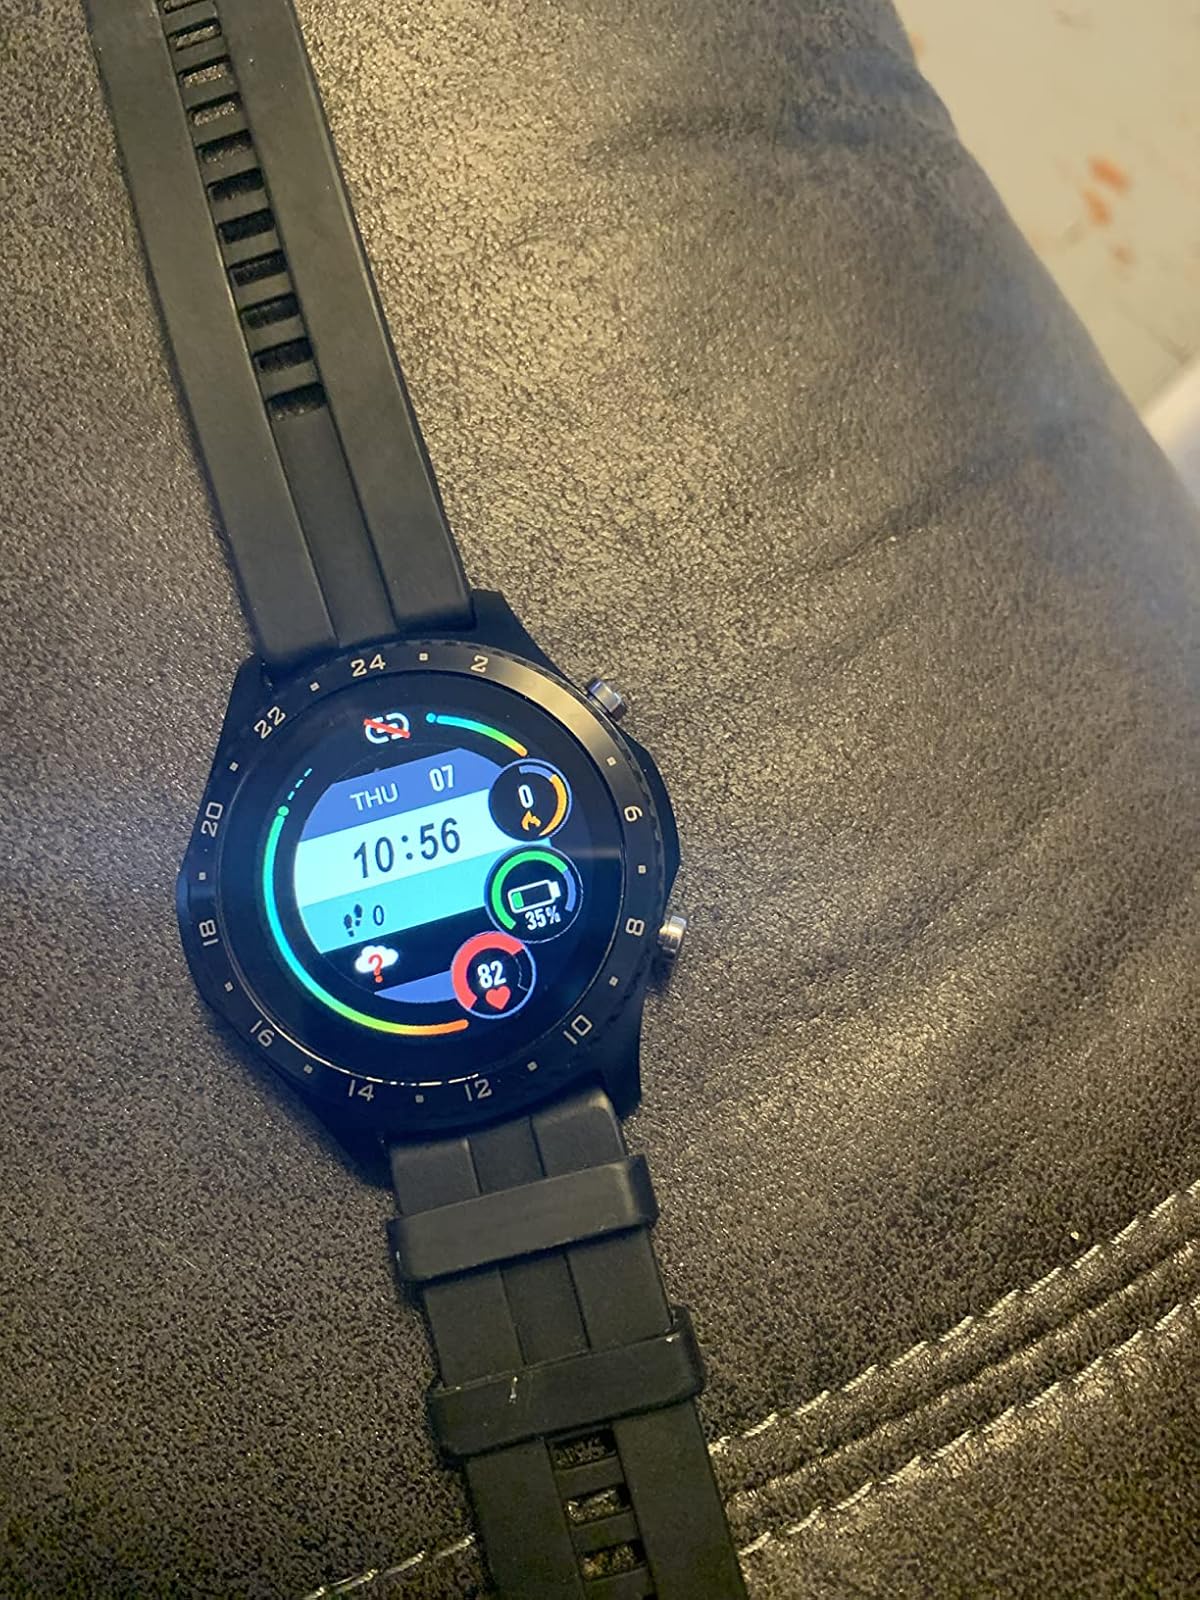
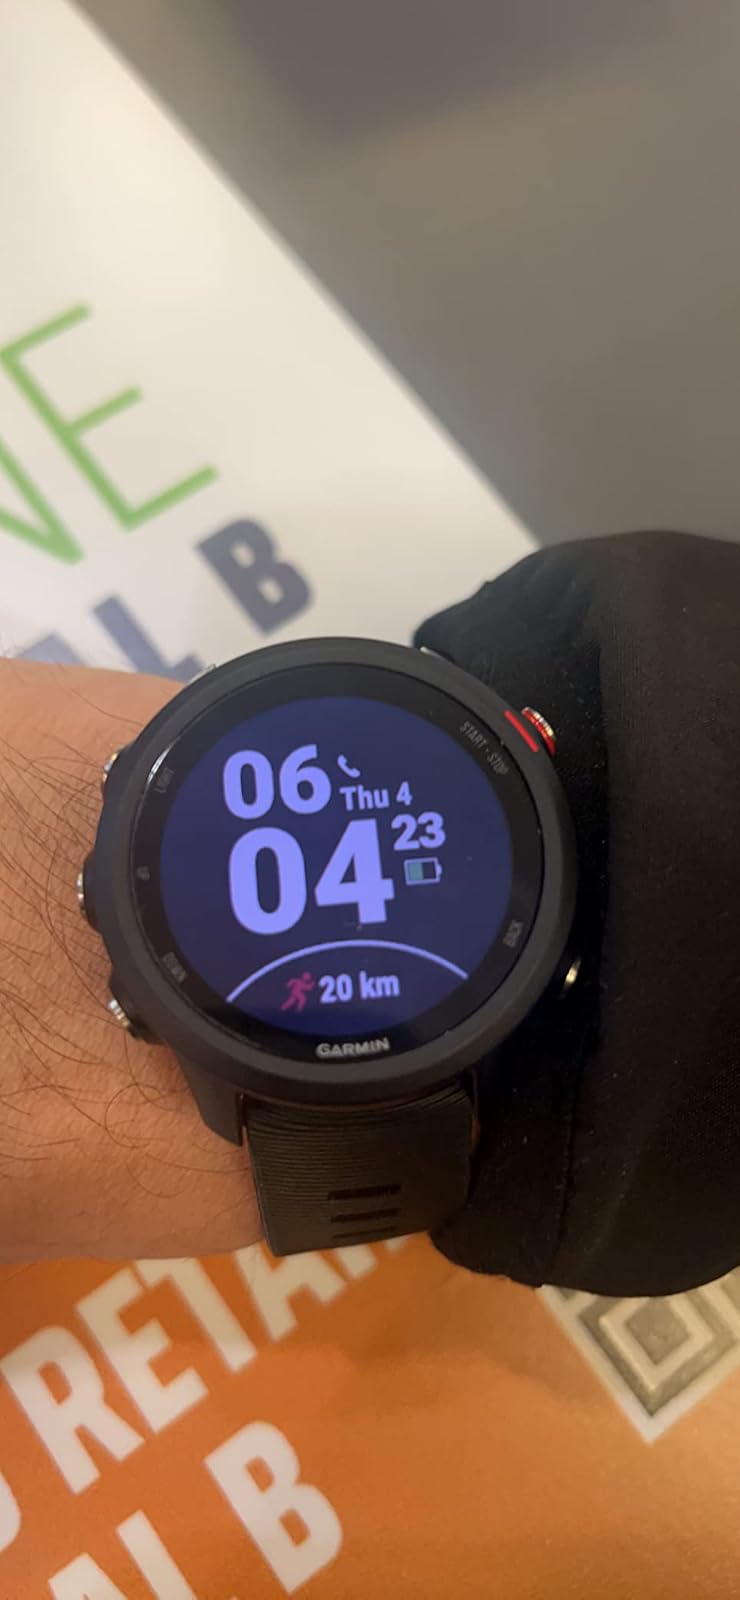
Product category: smartwatch
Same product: no